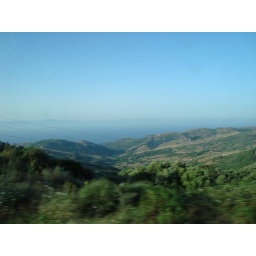
Typical view from the bus window in Andalucia 2008